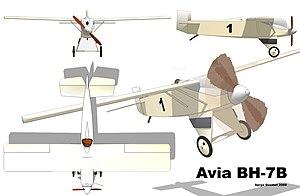
Plan 3 vues de l'Avia BH-7B
L'Avia BH-7 est un chasseur monoplan parasol tchécoslovaque de l'entre-deux-guerres.
L'Avia BH-7B est un avion de course tchécoslovaque de l'entre-deux-guerres, dérivé du chasseur monoplan parasol Avia BH-7.